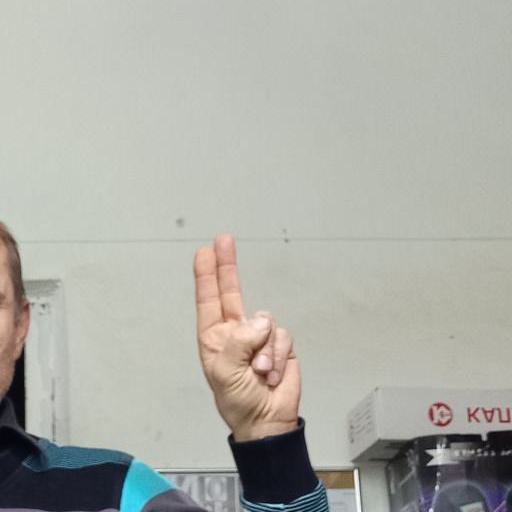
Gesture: two_up